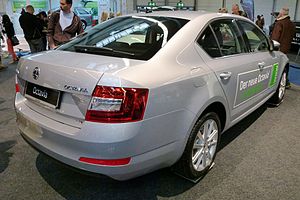
Škoda Octavia III / Modelhistorie
Bagfra
Škoda Octavia III er den tredje modelgeneration af den lille mellemklassebil Škoda Octavia, som kom på markedet i februar 2013. Octavia III er ligesom Volkswagen Golf VII bygget på Volkswagen-koncernens nye MQB-platform. Bilen blev introduceret i midten af december 2012 på ŠkodaAutoMuzeum.